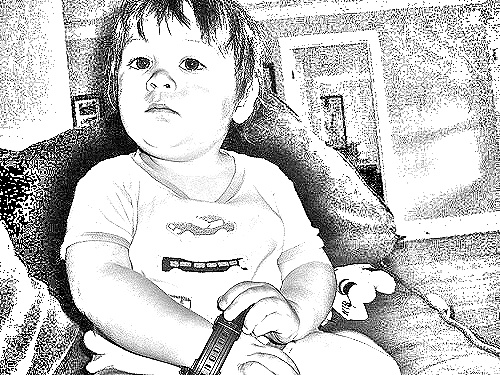
Portrait style: Sketch Portrait